TMEM144

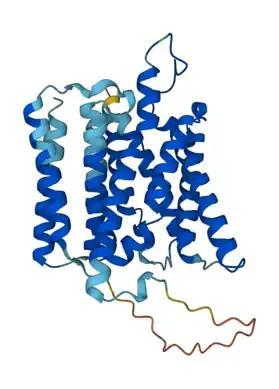

TMEM144 is over-expressed in adult brain tissue with low regional specificity. TMEM144 appears enriched in oligodendrocytes and immune cells, such as dendritic cells and monocytes.